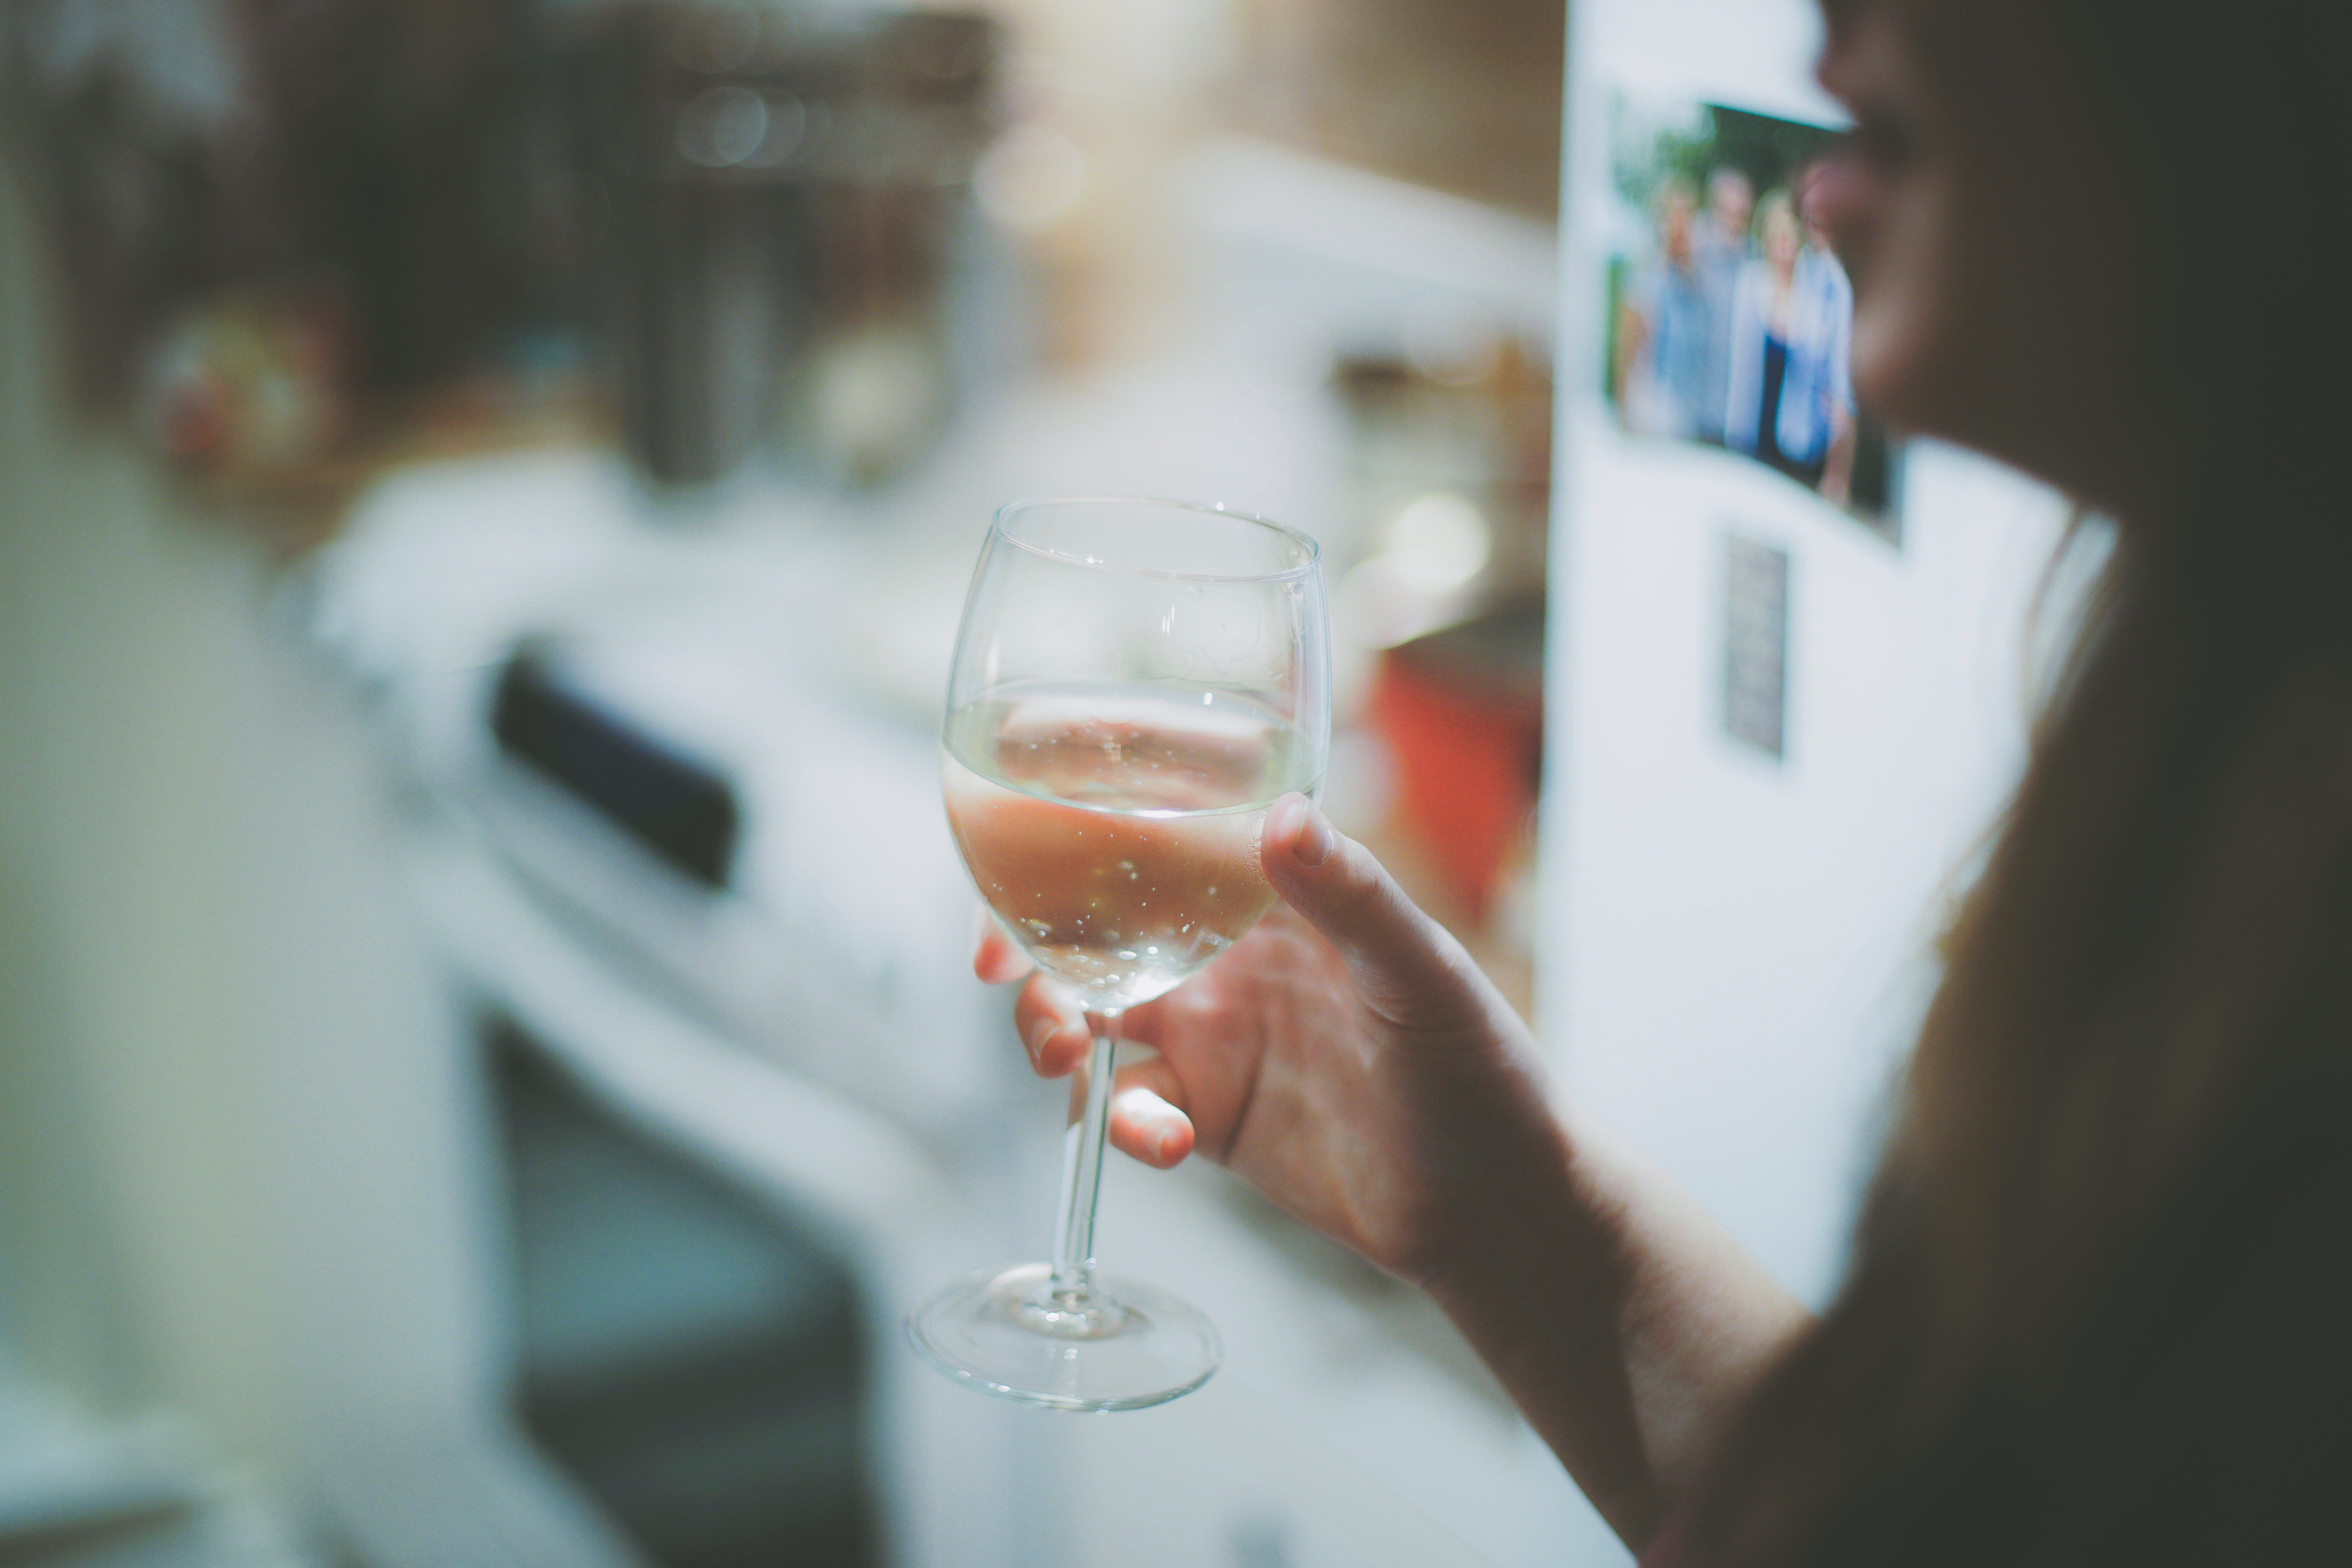
wine, white, glass, restaurant, red, color, kitchen, drink, alcohol, wineglass, sense, distilled beverage